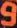
Number: 9